KAOS GL

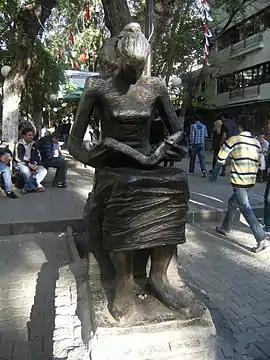
Human Rights Monument, Yüksel Street, Ankara

On 17 May 2008, the fifth International Day Against Homophobia, Kaos GL and Pink Life LGBTT Association jointly organised the first annual LGBT march in Ankara. Joined by British MEP Michael Cashman and Dutch feminist writer Anja Meulenbelt, over 100 gay men and women, bisexuals and transgender people assembled in front of the Human Rights Monument in Yüksel Street, marching towards the parliament. Police, outnumbering the demonstrators, stopped the march, demanding the rainbow flags and banners be taken down. Otherwise, the march proceeded.